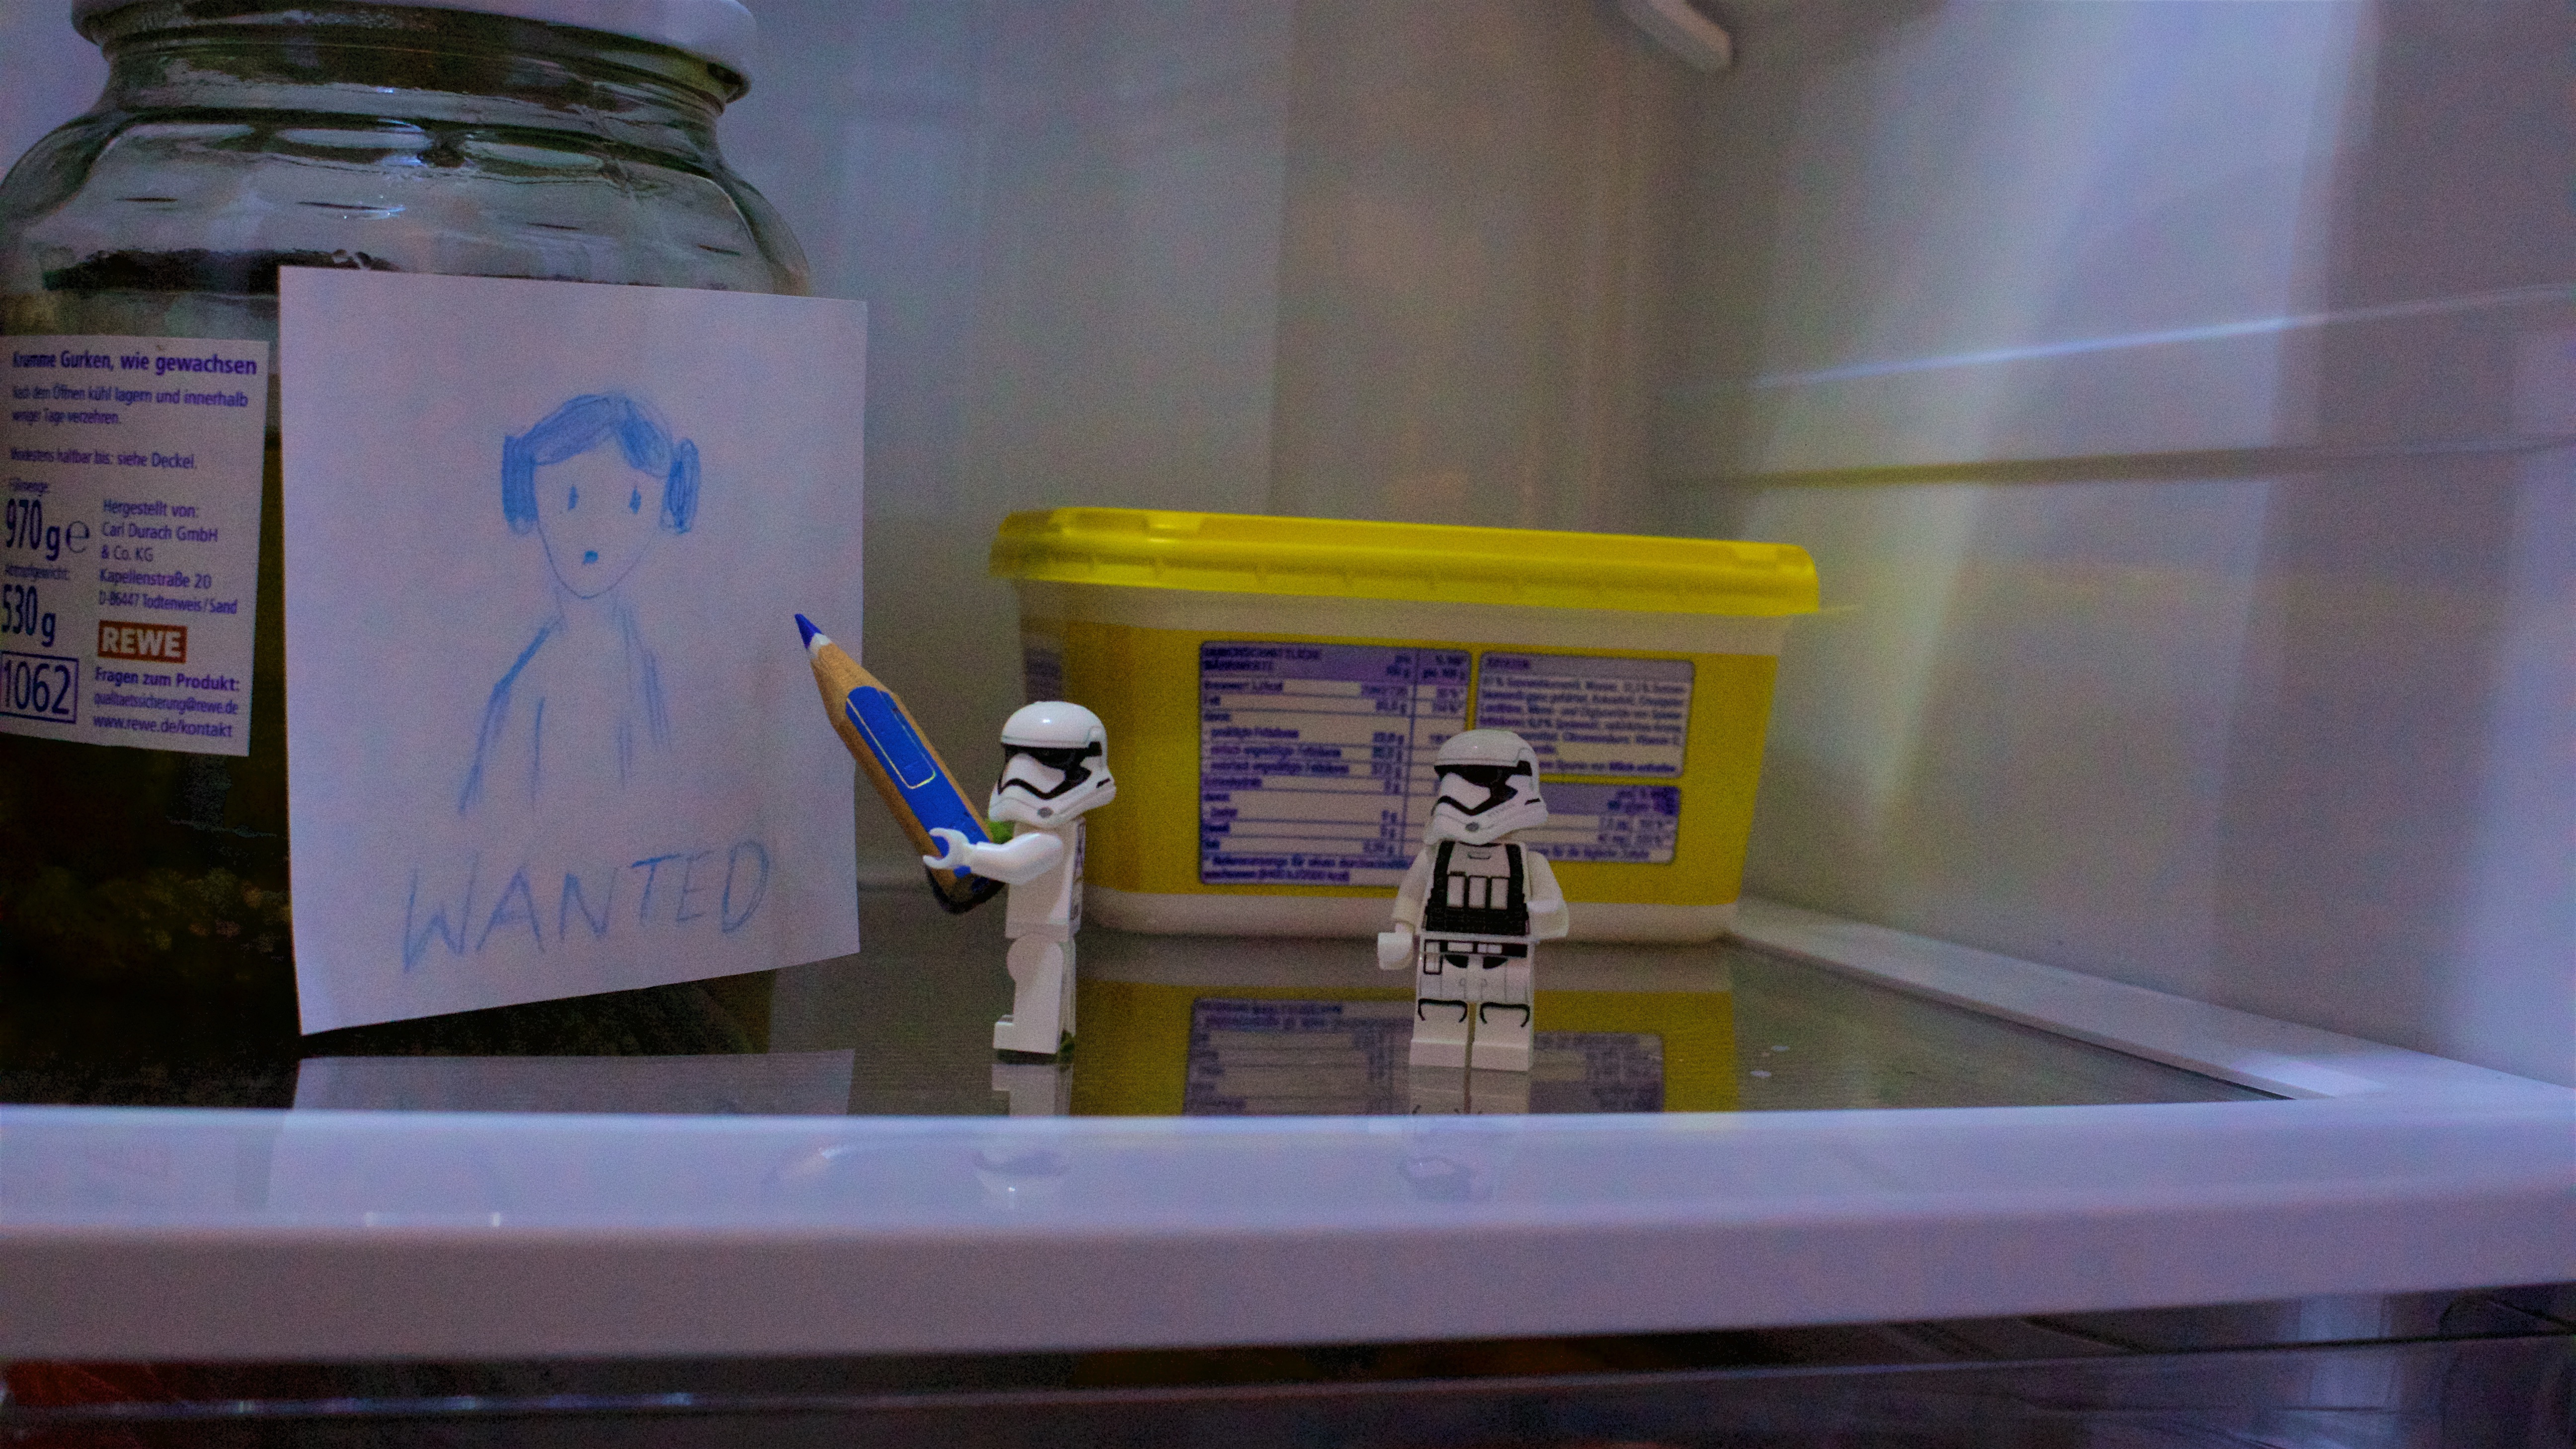
machine